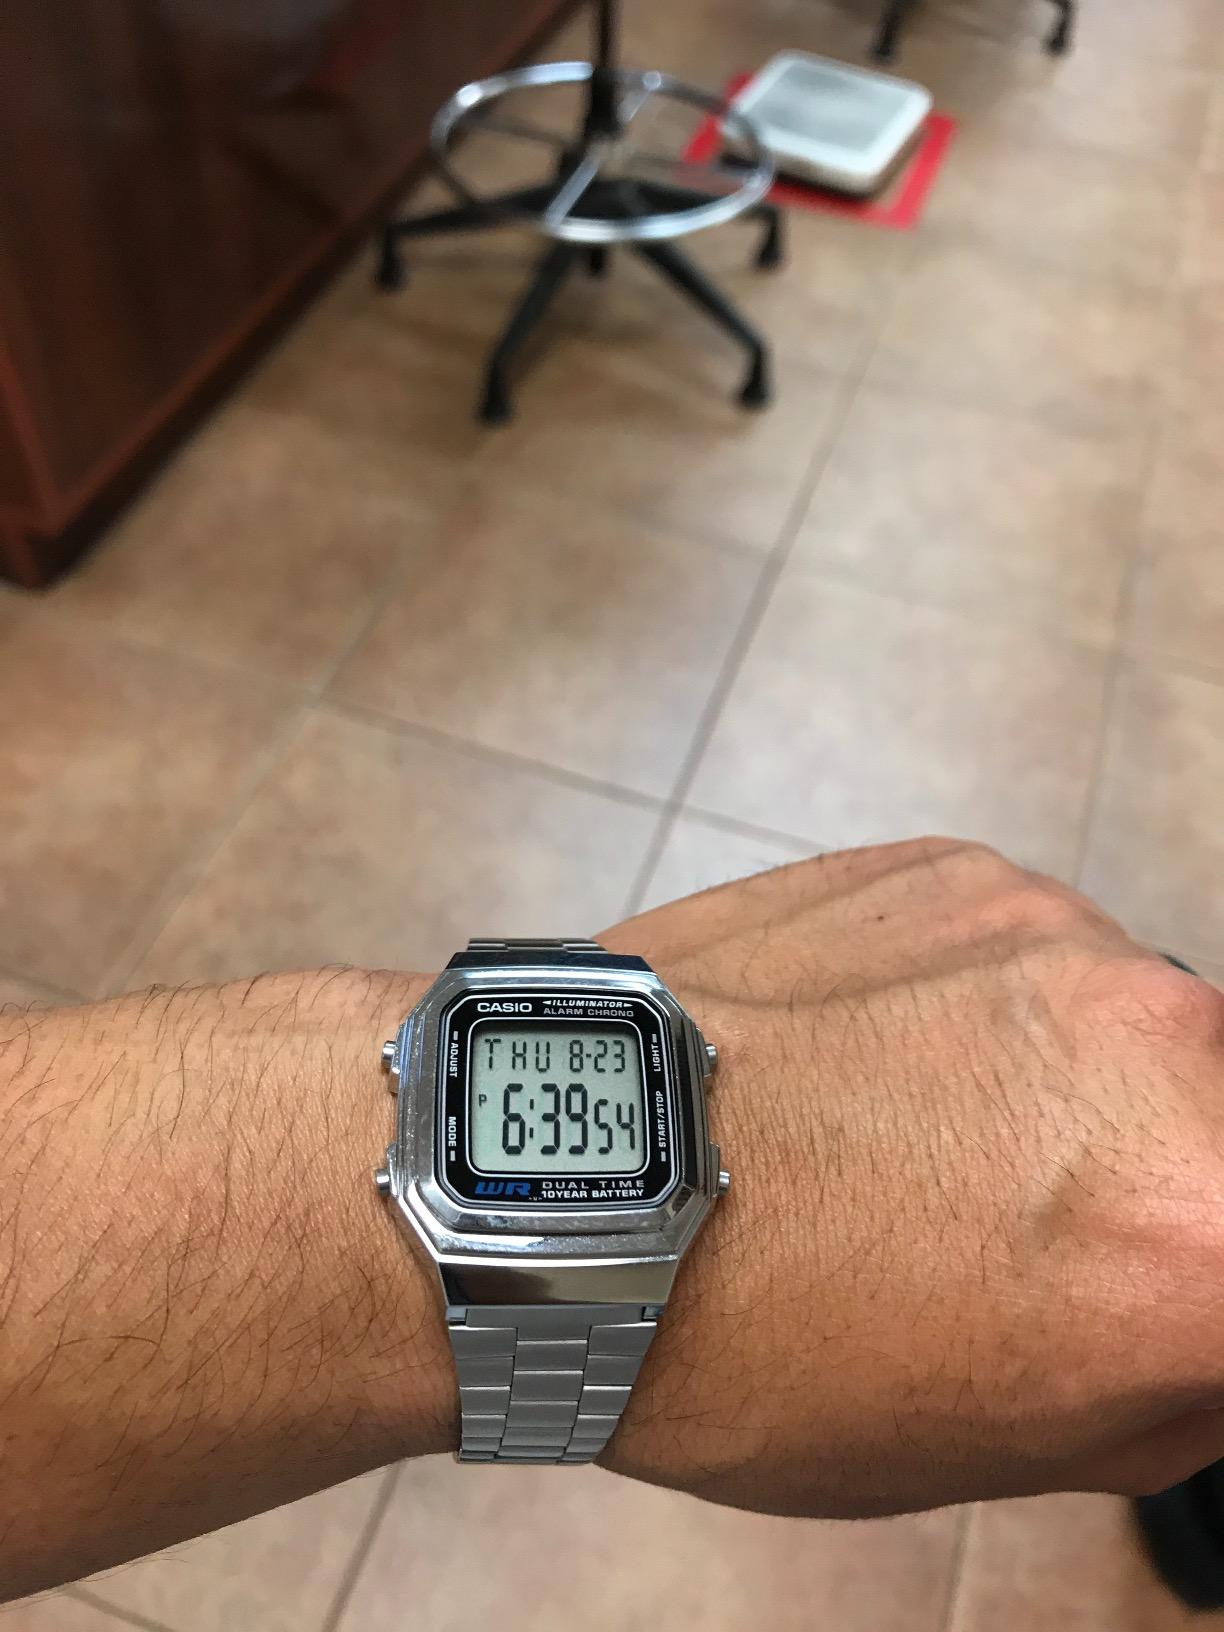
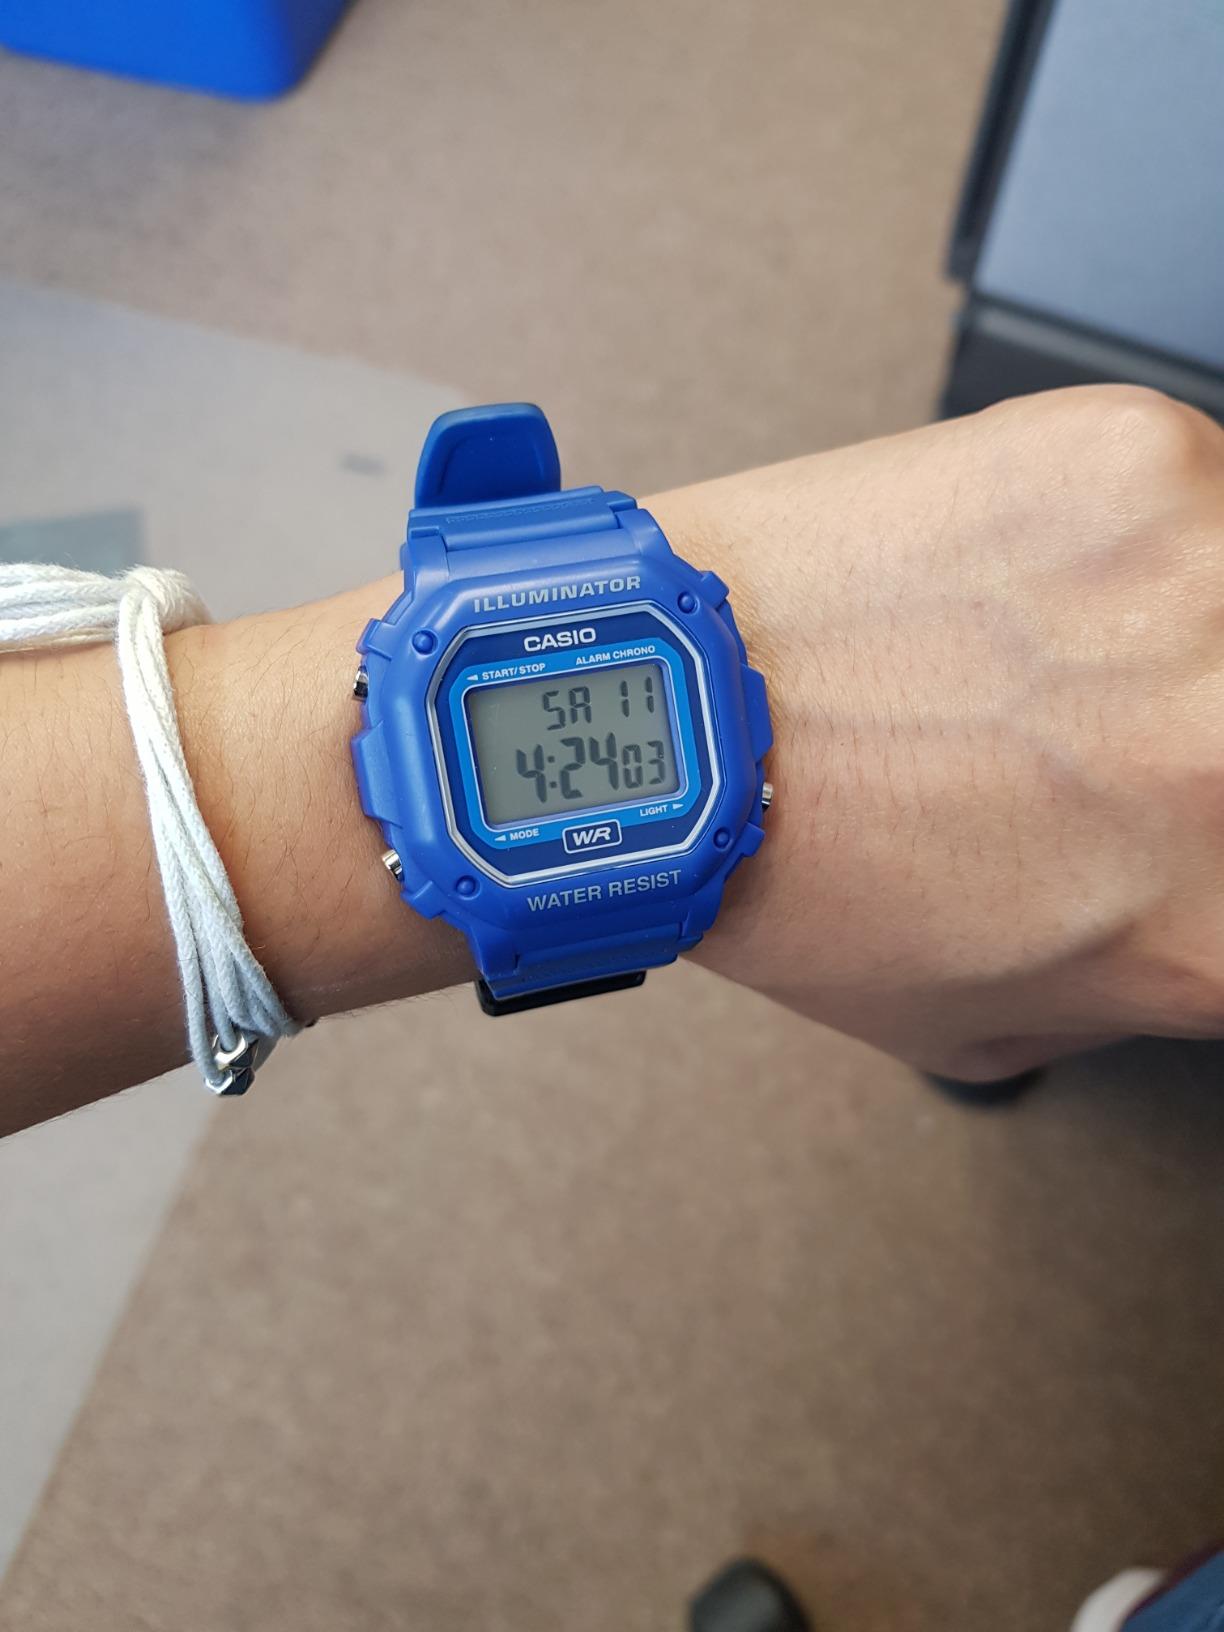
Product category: accessories_watch
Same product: no